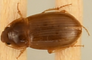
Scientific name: Amara quenseli
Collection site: Onaqui Site (ONAQ), plot ONAQ_005